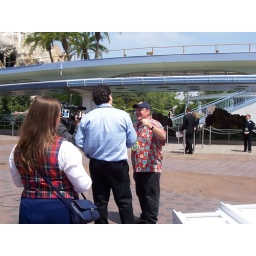
The man in the red shirt is the creator of the Finding Nemo Movie!